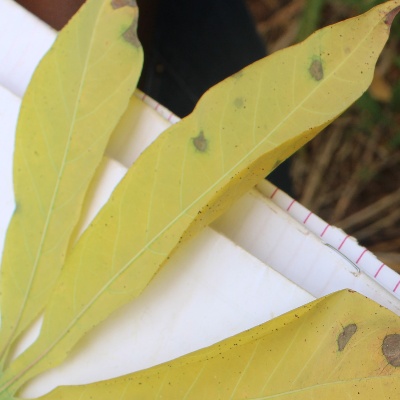
Crop: Cassava
Condition: brown spot